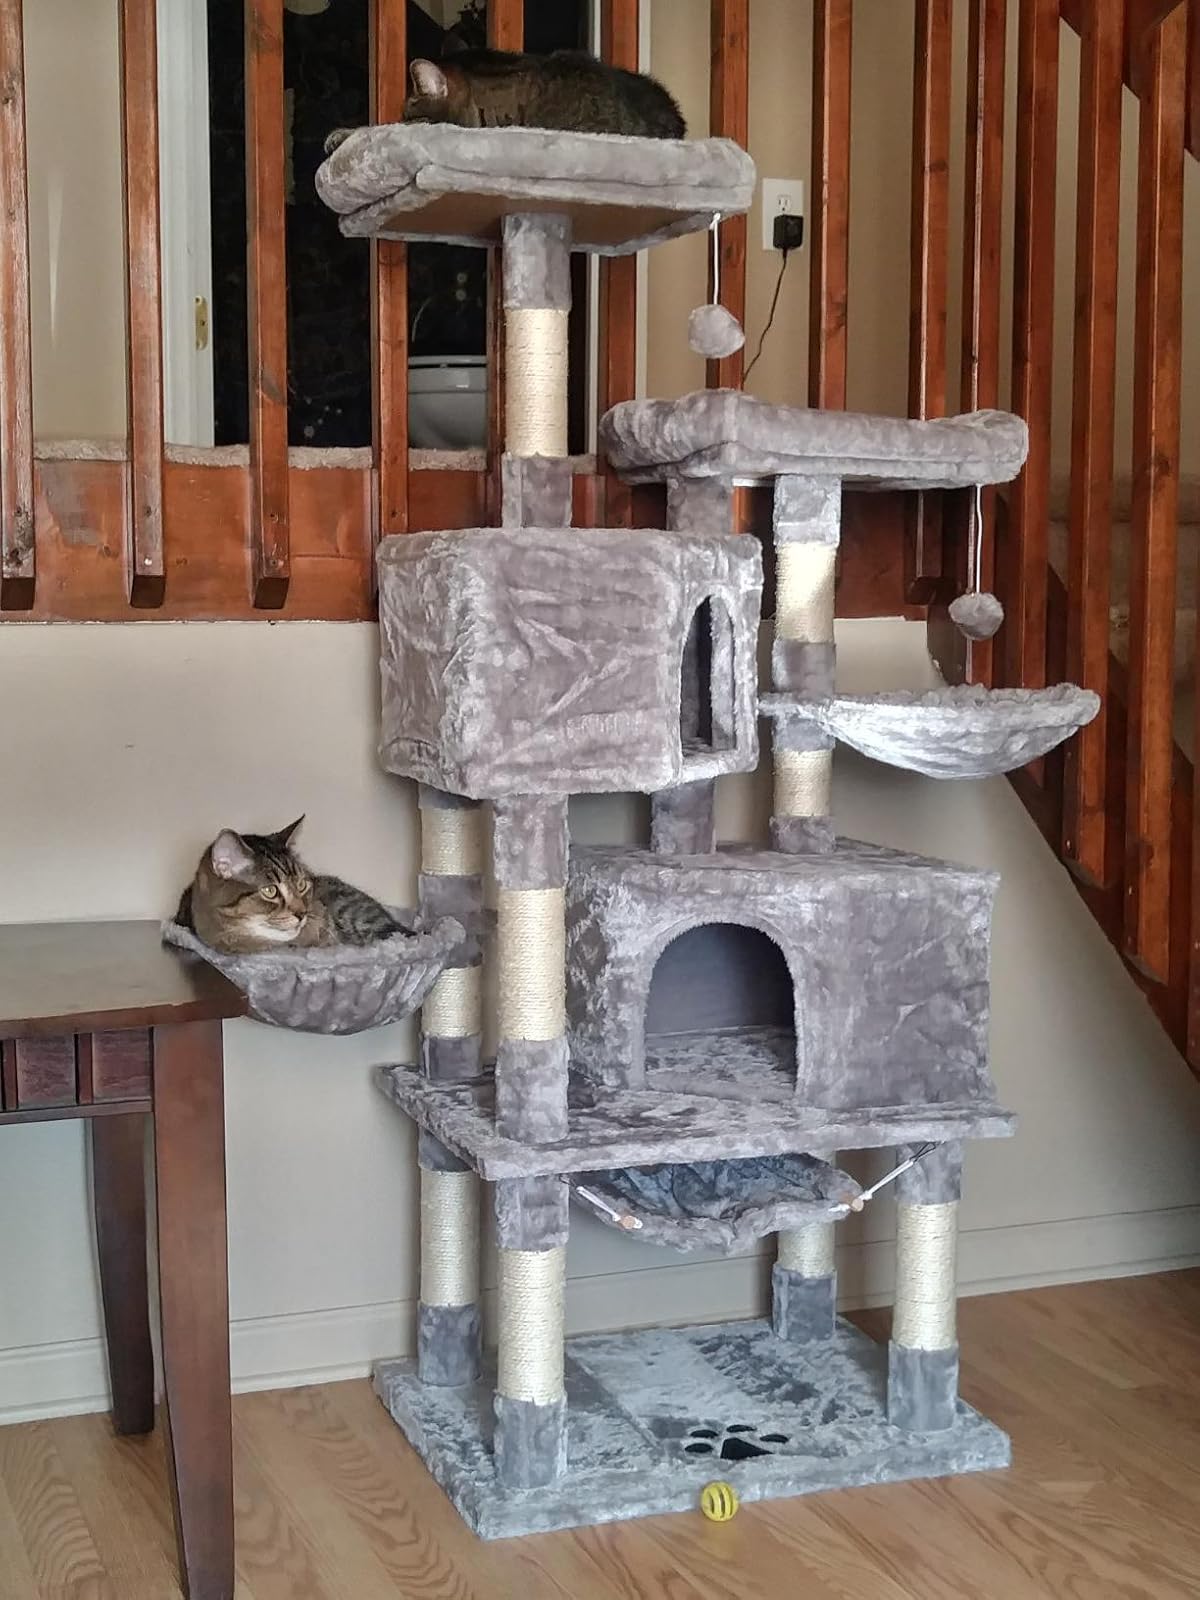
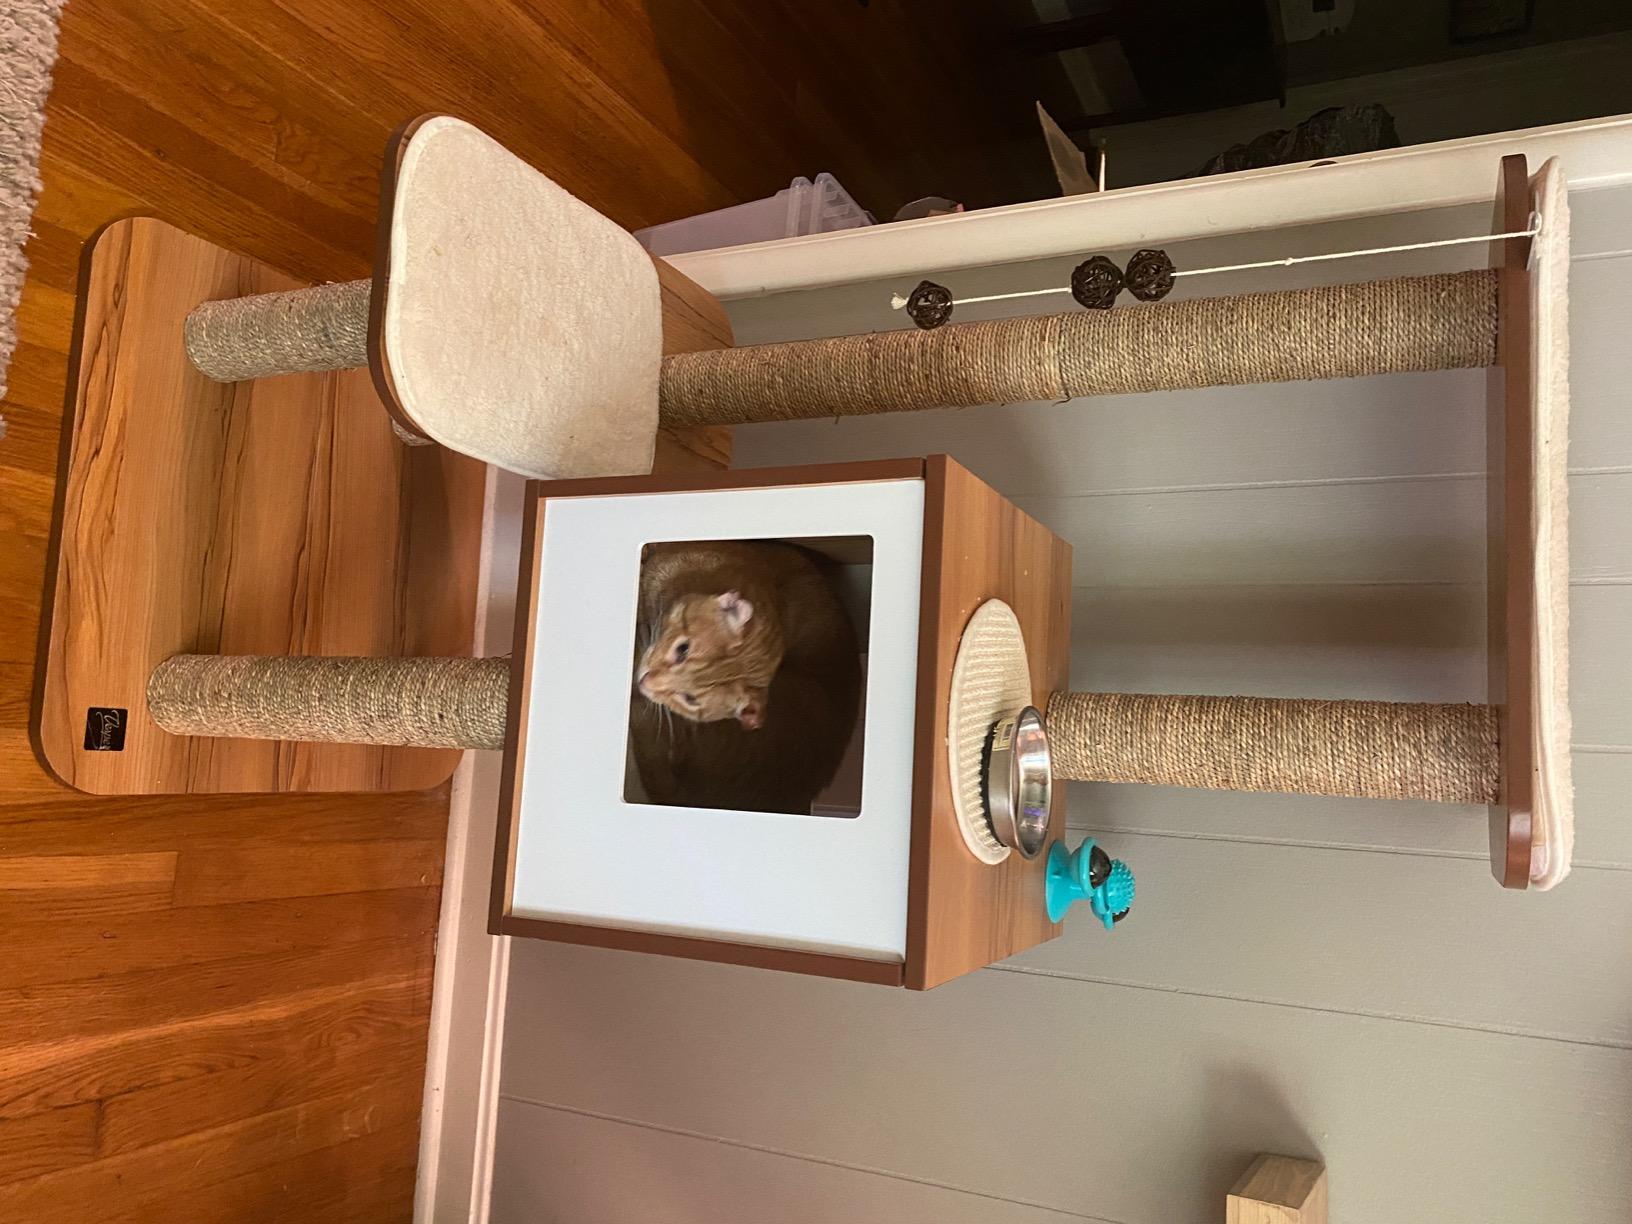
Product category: items_cat tree
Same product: no